Midlands Gateway

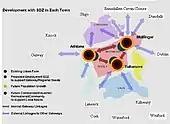
Midlands or Lake-Counties Gateway

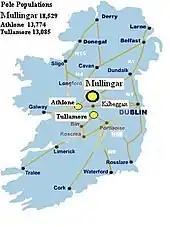
Midlands Gateway & Tri-Pole Populations

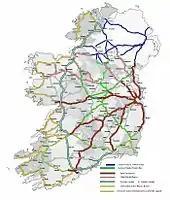
Midlands Gateway Popular Routes

The strategy is designed to create an integrated linked Gateway comprising Athlone, Tullamore and Mullingar together with the other surrounding towns in the region with the objective of developing an "internationally competitive Gateway".